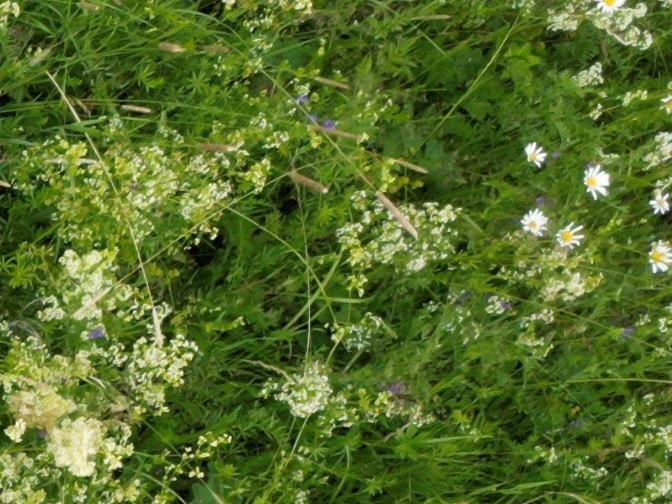
Flowers visible: yarrow flowers,  daisy flowers, yarrow flowers,  daisy flowers, yarrow flowers, yarrow flowers, yarrow flowers, yarrow flowers,  daisy flowers, yarrow flowers, yarrow flowers